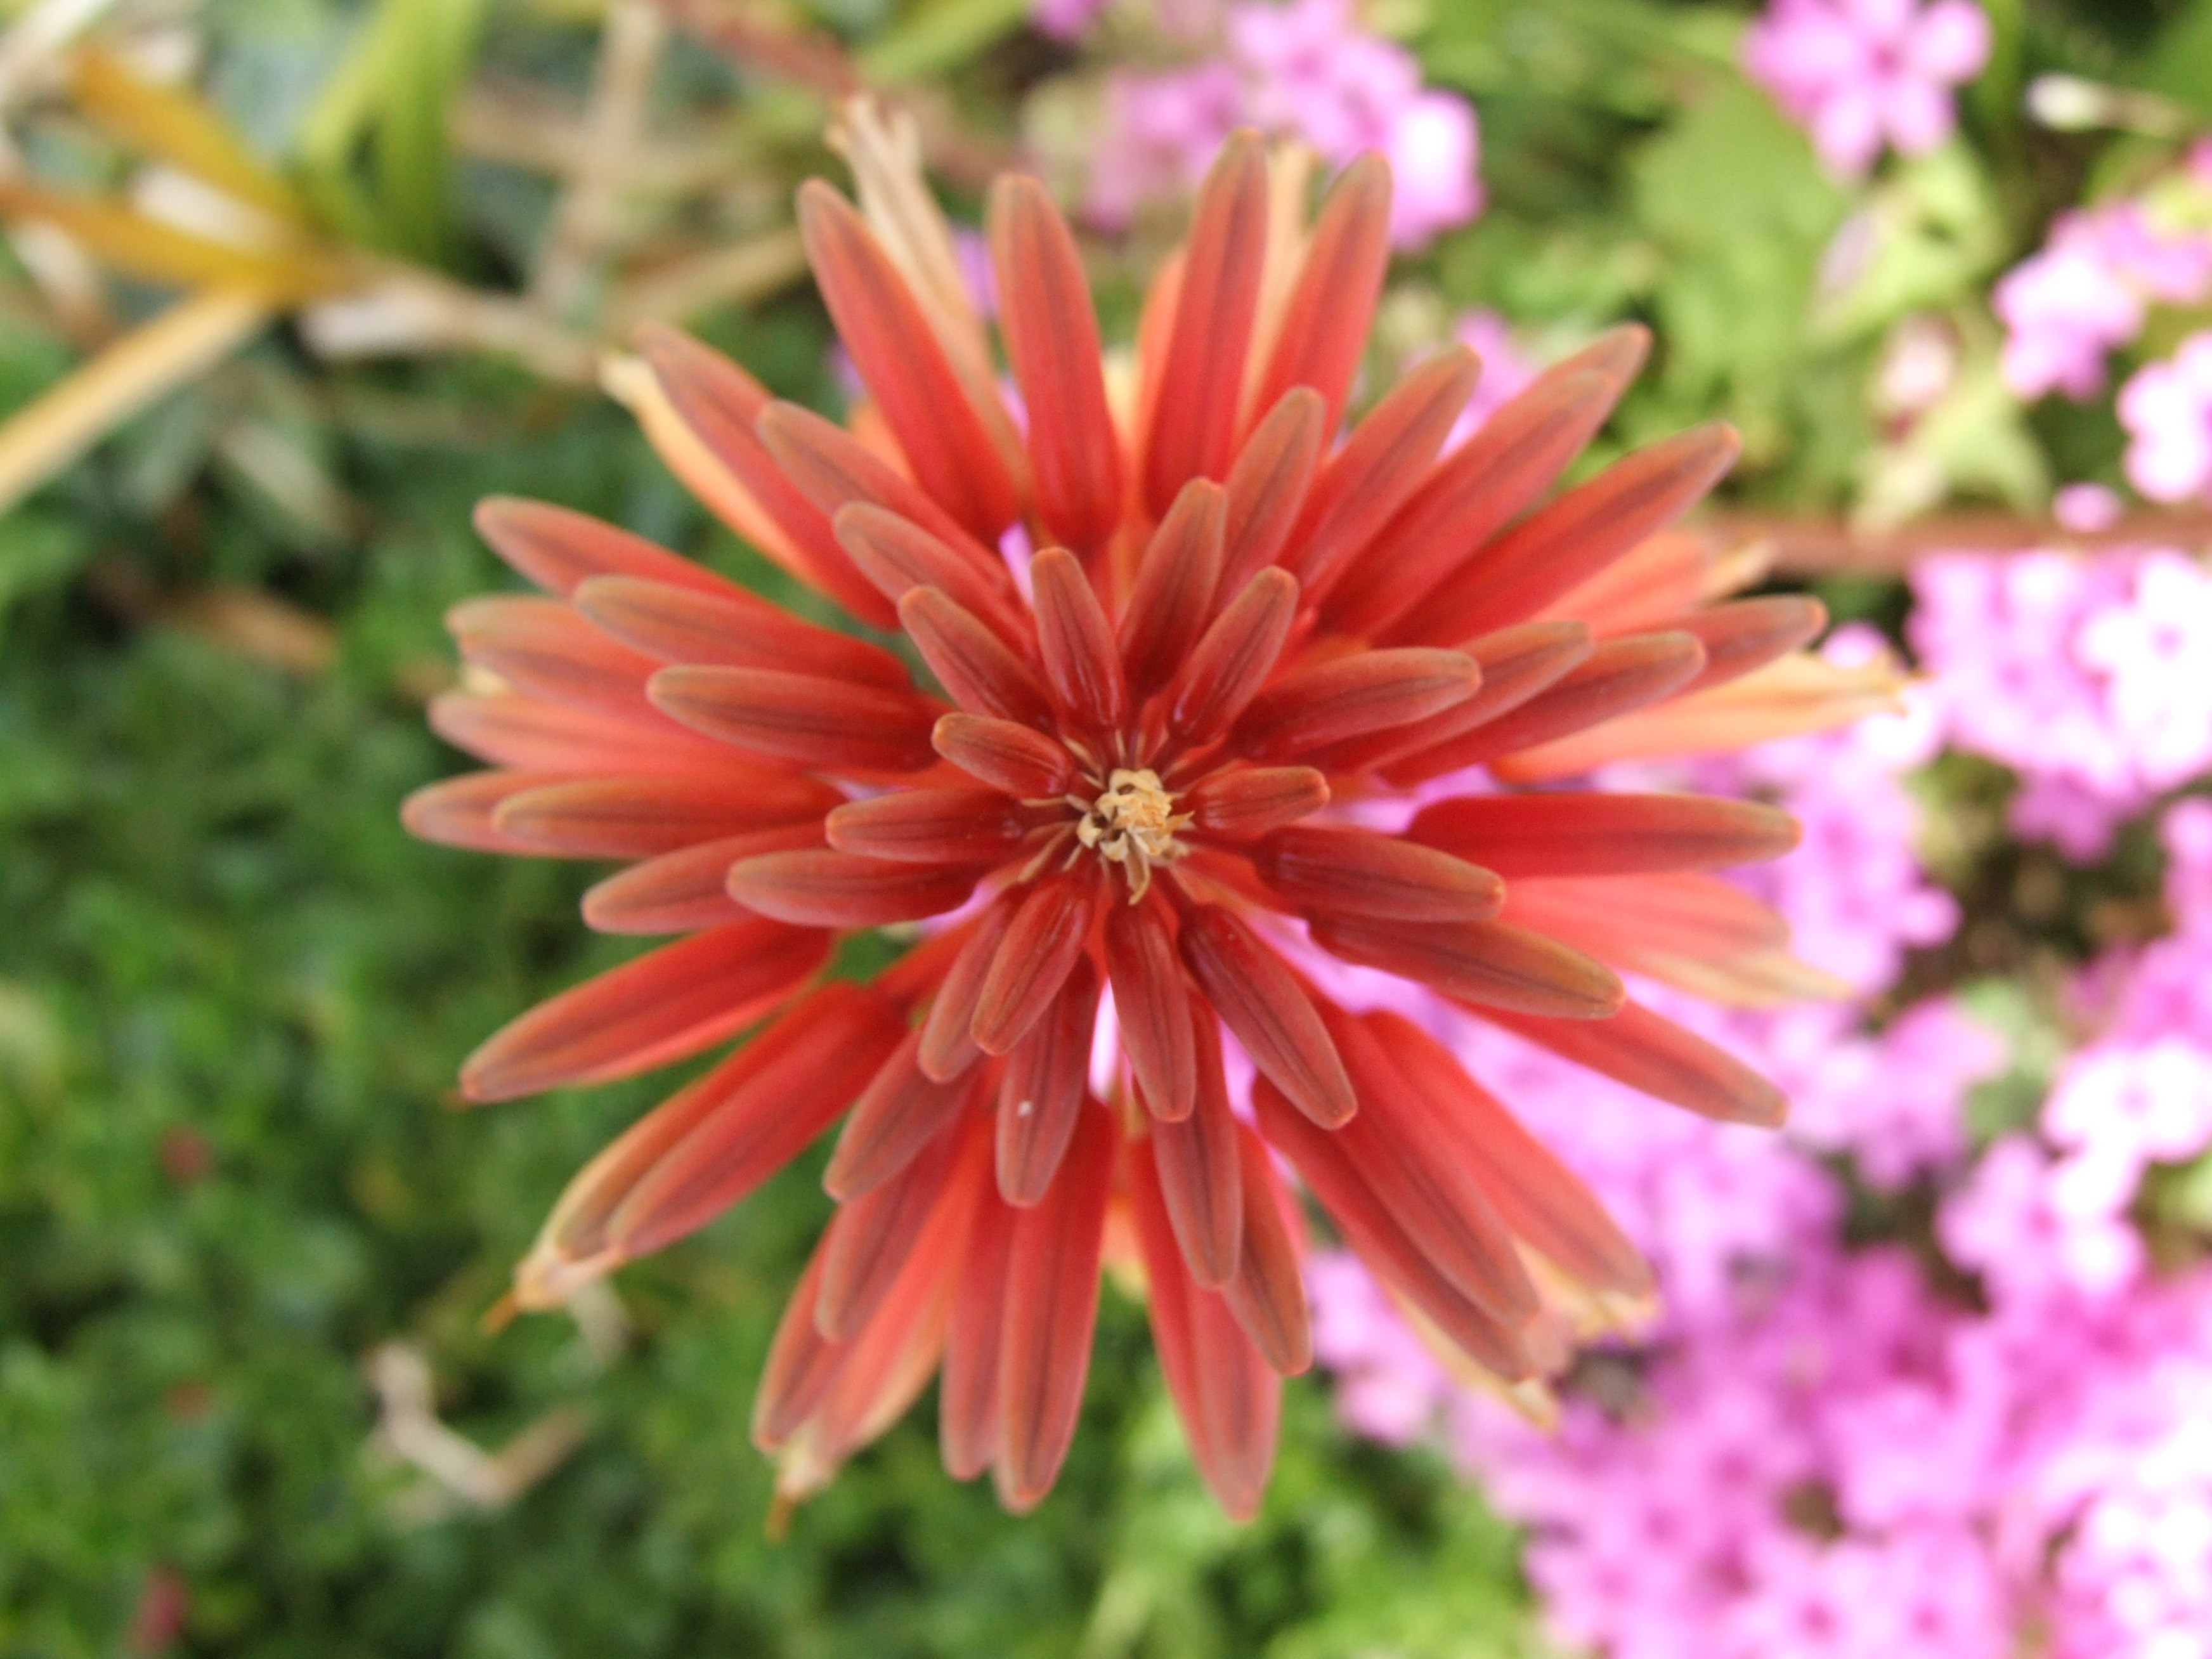
plant, flower, petal, summer, red, botany, pink, flora, wildflower, dahlia, fractal, macro photography, flowering plant, daisy family, annual plant, land plant